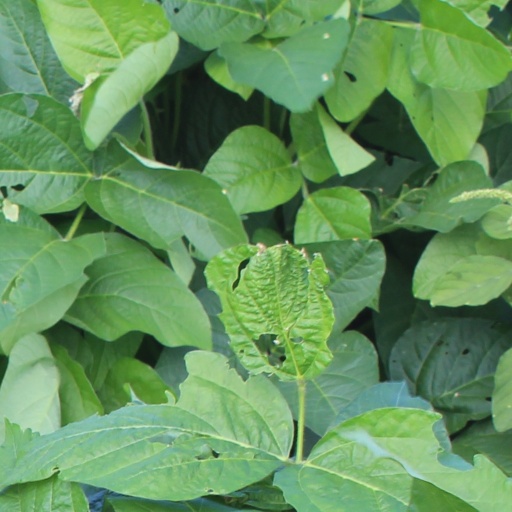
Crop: soybean